Swedish Social Democratic Party

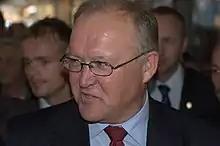
Göran Persson, a prolific Social Democratic leader, holding the office of Prime Minister for ten years

Under the Social Democrats' administration, Sweden retained neutrality as a foreign policy guideline during the wars of the 20th century, including the Cold War. Neutrality preserved the Swedish economy and boosted Sweden's economic competitiveness in the first half of the 20th century as other European countries' economies were devastated by war. Under Olof Palme's Social Democratic leadership, Sweden further aggravated the hostility of United States’ political conservatives when Palme openly denounced the American aggression in Vietnam. President Richard Nixon suspended diplomatic ties with the social democratic country, because of its denouncement of the war. In 2003, top-ranking Social Democratic Party politician Anna Lindh—who criticized the American-led invasion of Iraq as well as both Israeli and Palestinian atrocities and who was the lead figure in promoting the European Union in Sweden—was publicly assassinated in Stockholm. As Lindh was to succeed Göran Persson in the party leadership, her death was deeply disruptive to the party as well as to the campaign to promote the adoption of the EMU (euro) in Sweden. The neutrality policy has changed with the contemporary ascendance of the centre-right coalition as Sweden had committed troops to support the United States and United Kingdom's previous interventions in Afghanistan.